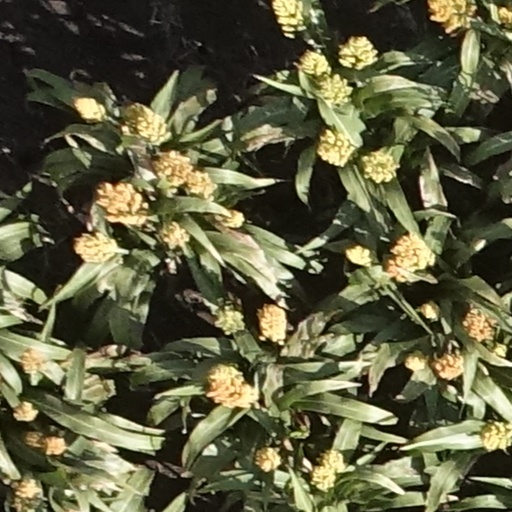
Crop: sorghum